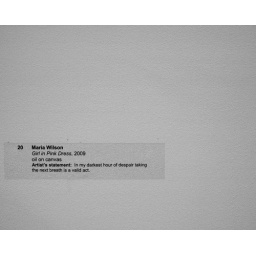
girl in pink dress